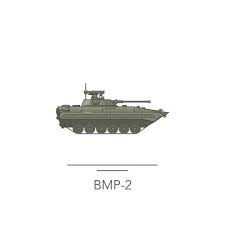
Label: BMP-2